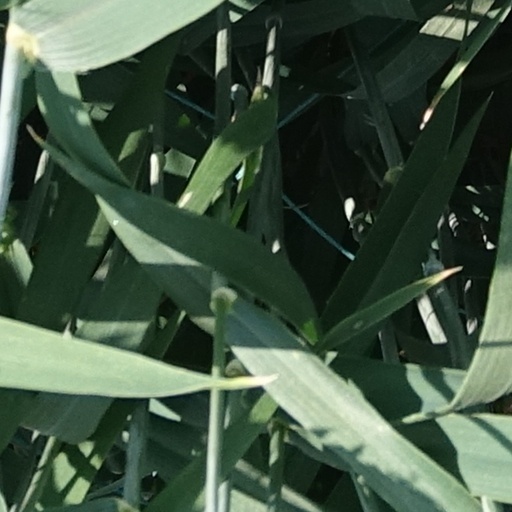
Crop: wheat